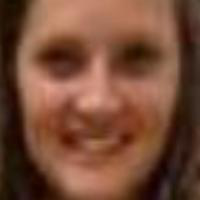
Age group: age 21-30